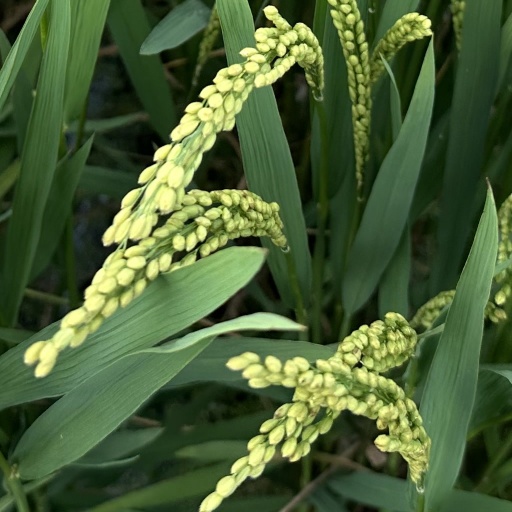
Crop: rice